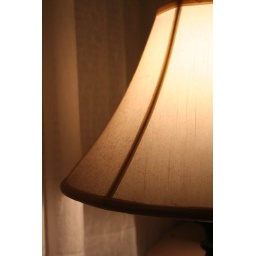
I really should dust off my lampshades more often. This is the lamp next to my desk in the living room.